Andrew Lees (environmentalist)

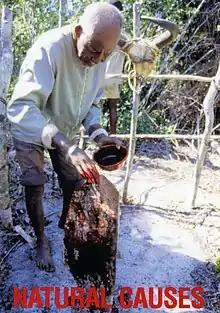
Channel 4 documentary, 1996

In 1994, he started a campaign on the littoral forests in Madagascar. QIT-Fer et Titane, a mining company owned by Rio Tinto Zinc (now the Rio Tinto Group) wanted to strip mine for titanium dioxide. Just before Christmas in 1994 he went to Madagascar to make a documentary film.